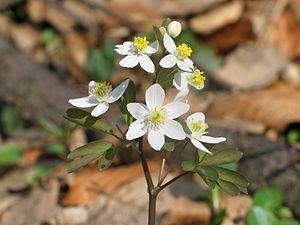
La forêt de Cinglais qui s'étend sur 1 475 hectares est l'une des forêts les plus importantes du département du Calvados. Elle englobait autrefois la forêt de Grimbosq et le bois de l'Obélisque. Elle est située entre la vallée de l'Orne et celle de la Laize. Elle est classée en zone naturelle d'intérêt écologique, faunistique et floristique.